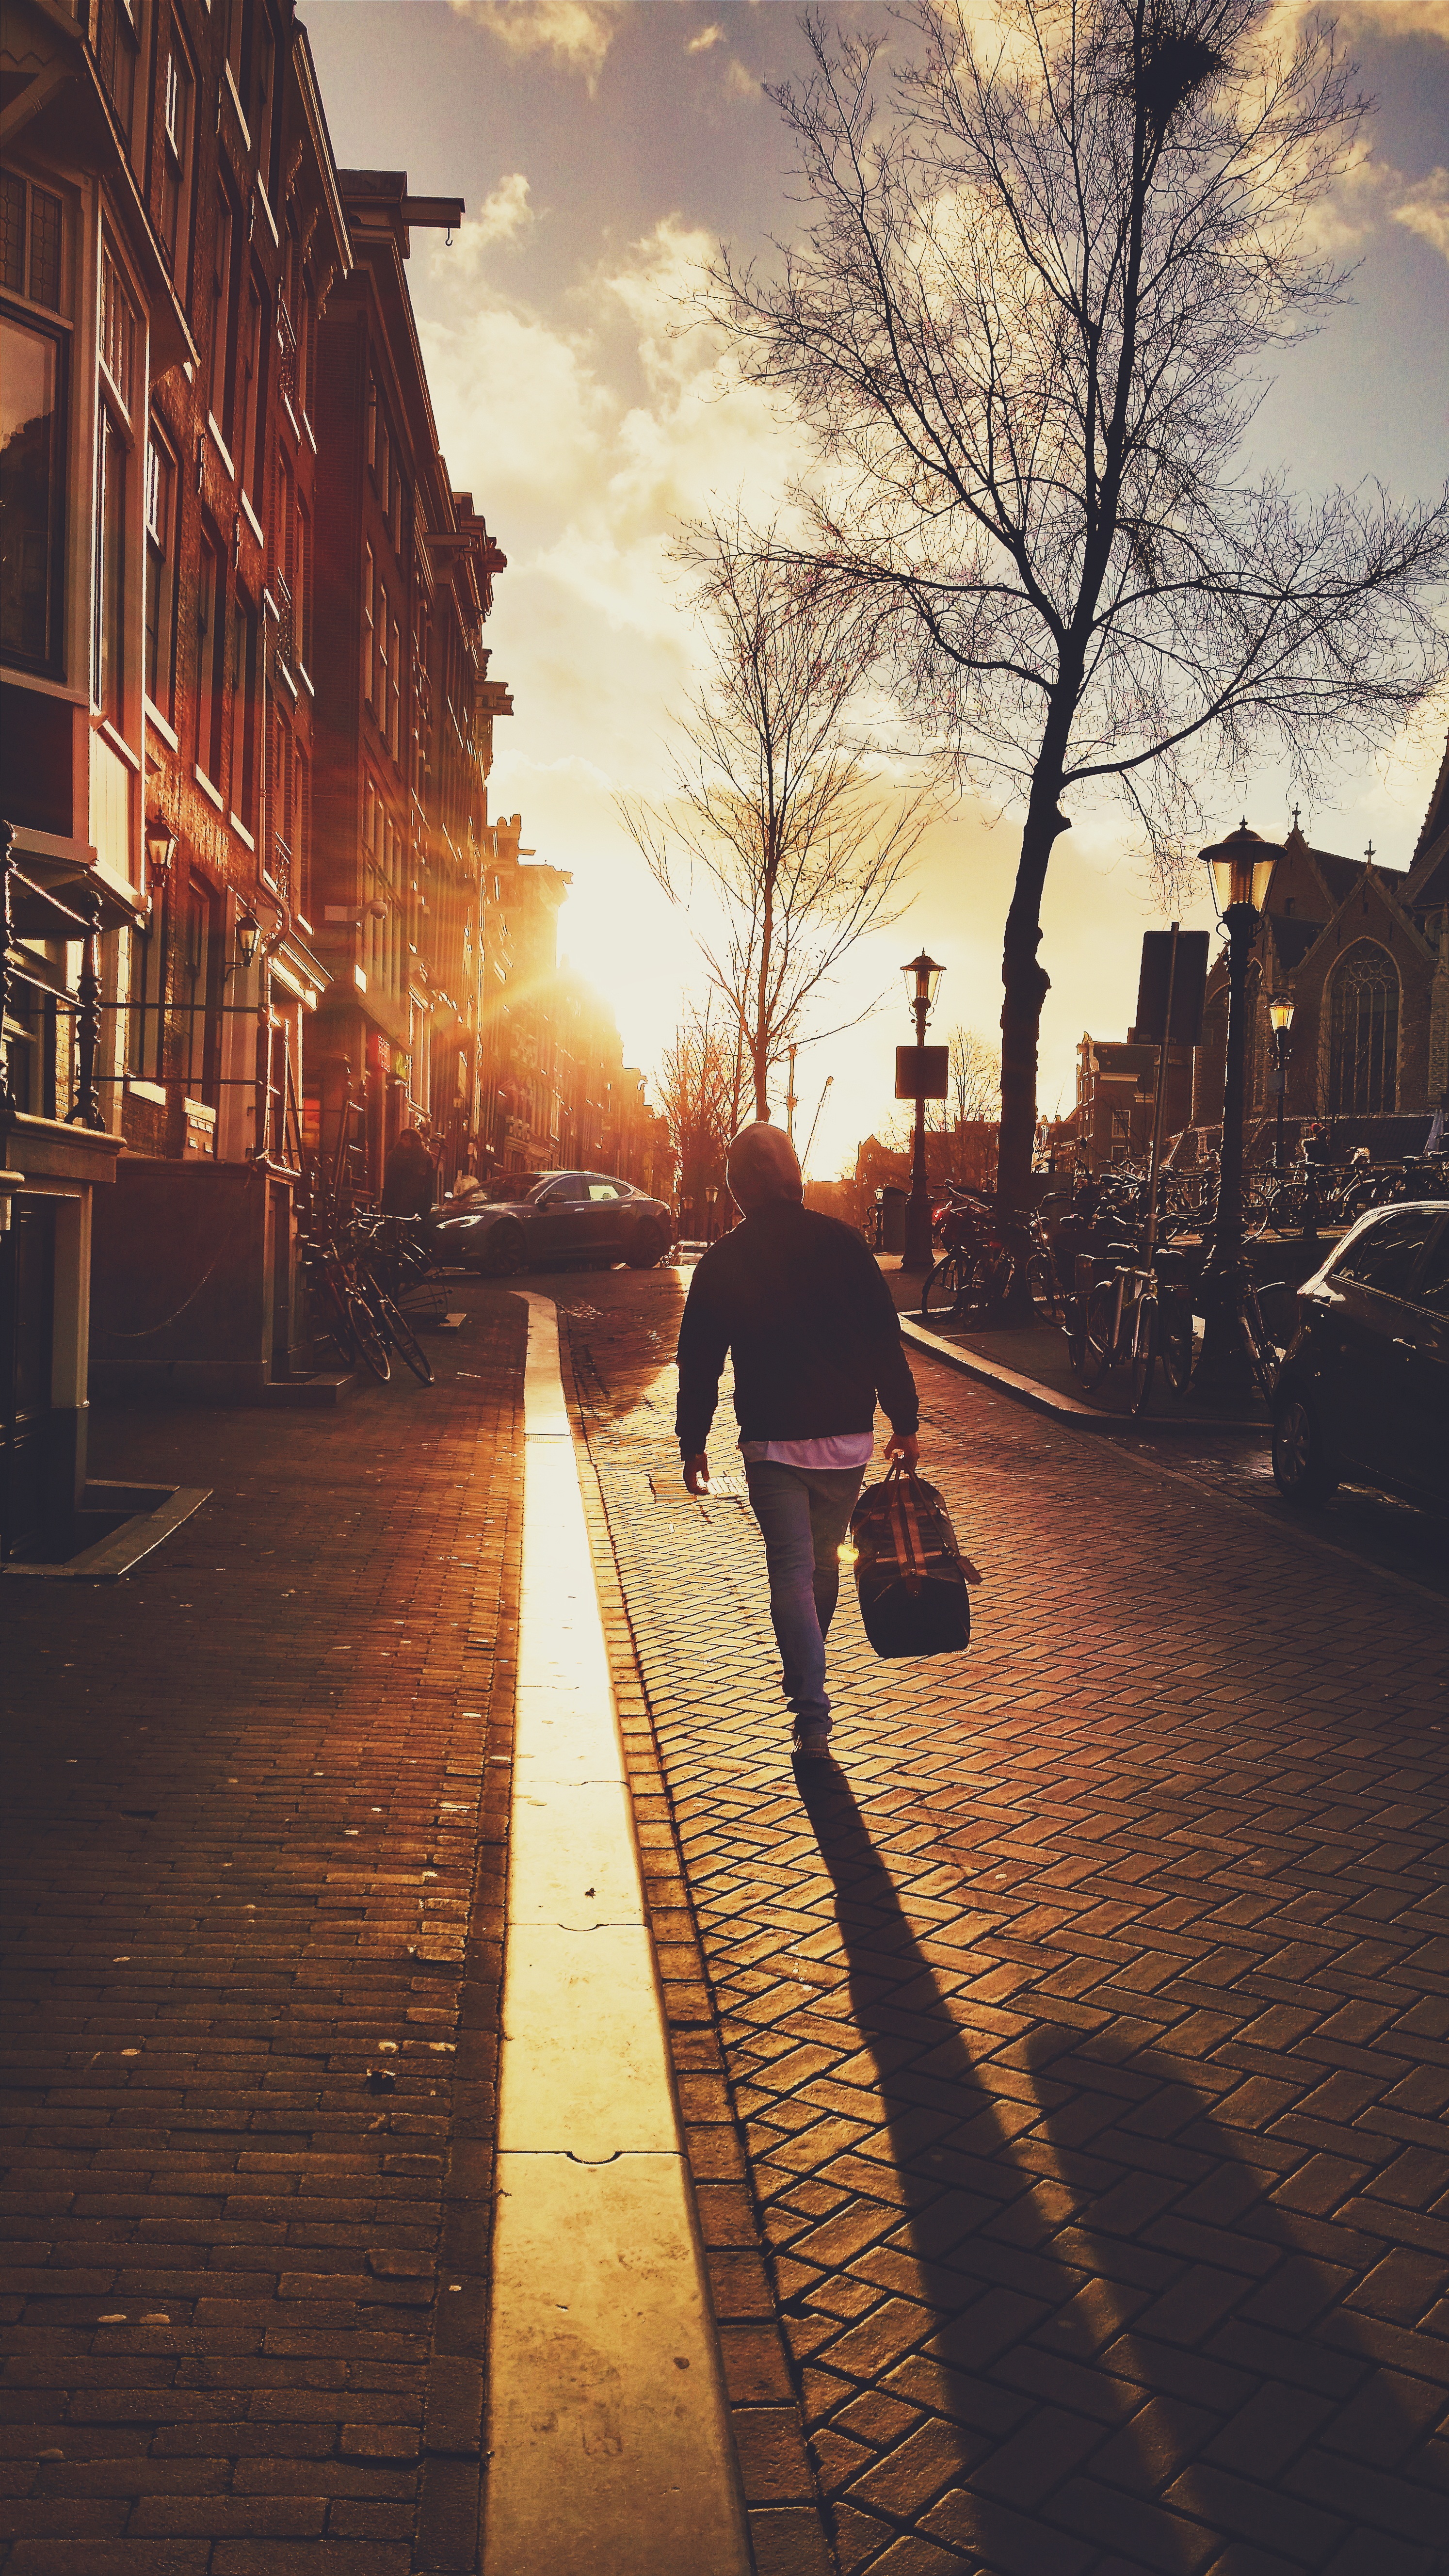
man, nature, walking, person, cold, winter, light, group, people, girl, sun, woman, sunset, road, white, street, night, sunlight, morning, adventure, home, summer, travel, explore, male, dusk, female, walk, europe, evening, young, reflection, color, autumn, park, shadow, traveler, couple, human, residence, darkness, together, lifestyle, leisure, healthy, season, smiling, life, stroll, outdoors, sunny, family, happy, happiness, women, infrastructure, discover, shape, casual, own, active, leave, leaving, adult, strolling, going, baggage, drift, drifter, breakup, belonging, brisk